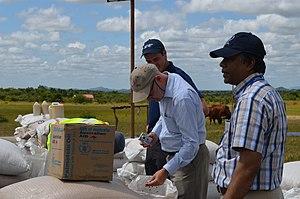
L'économie du Zimbabwe, bien que possédant d'énormes ressources naturelles et des terres fertiles, fait face à un désastre économique sans précédent depuis son indépendance, en raison de la mauvaise gestion du gouvernement sous la présidence de Robert Mugabe. Fin 2006, un emprunt de 2 milliards de dollars US a été obtenu auprès de la République populaire de Chine. Le pays est depuis 2000 dans un état d'hyperinflation qui, début 2009, ne faiblit pas.